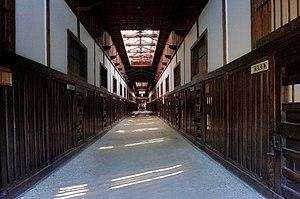
La prison d'Abashiri est une prison d'Abashiri, Hokkaidō qui a ouvert ses portes en 1890. La prison la plus septentrionale du Japon, elle est située près de la rivière Abashiri et à l'est du Mont Tento. Il détient des détenus condamnés à des peines de moins de dix ans.